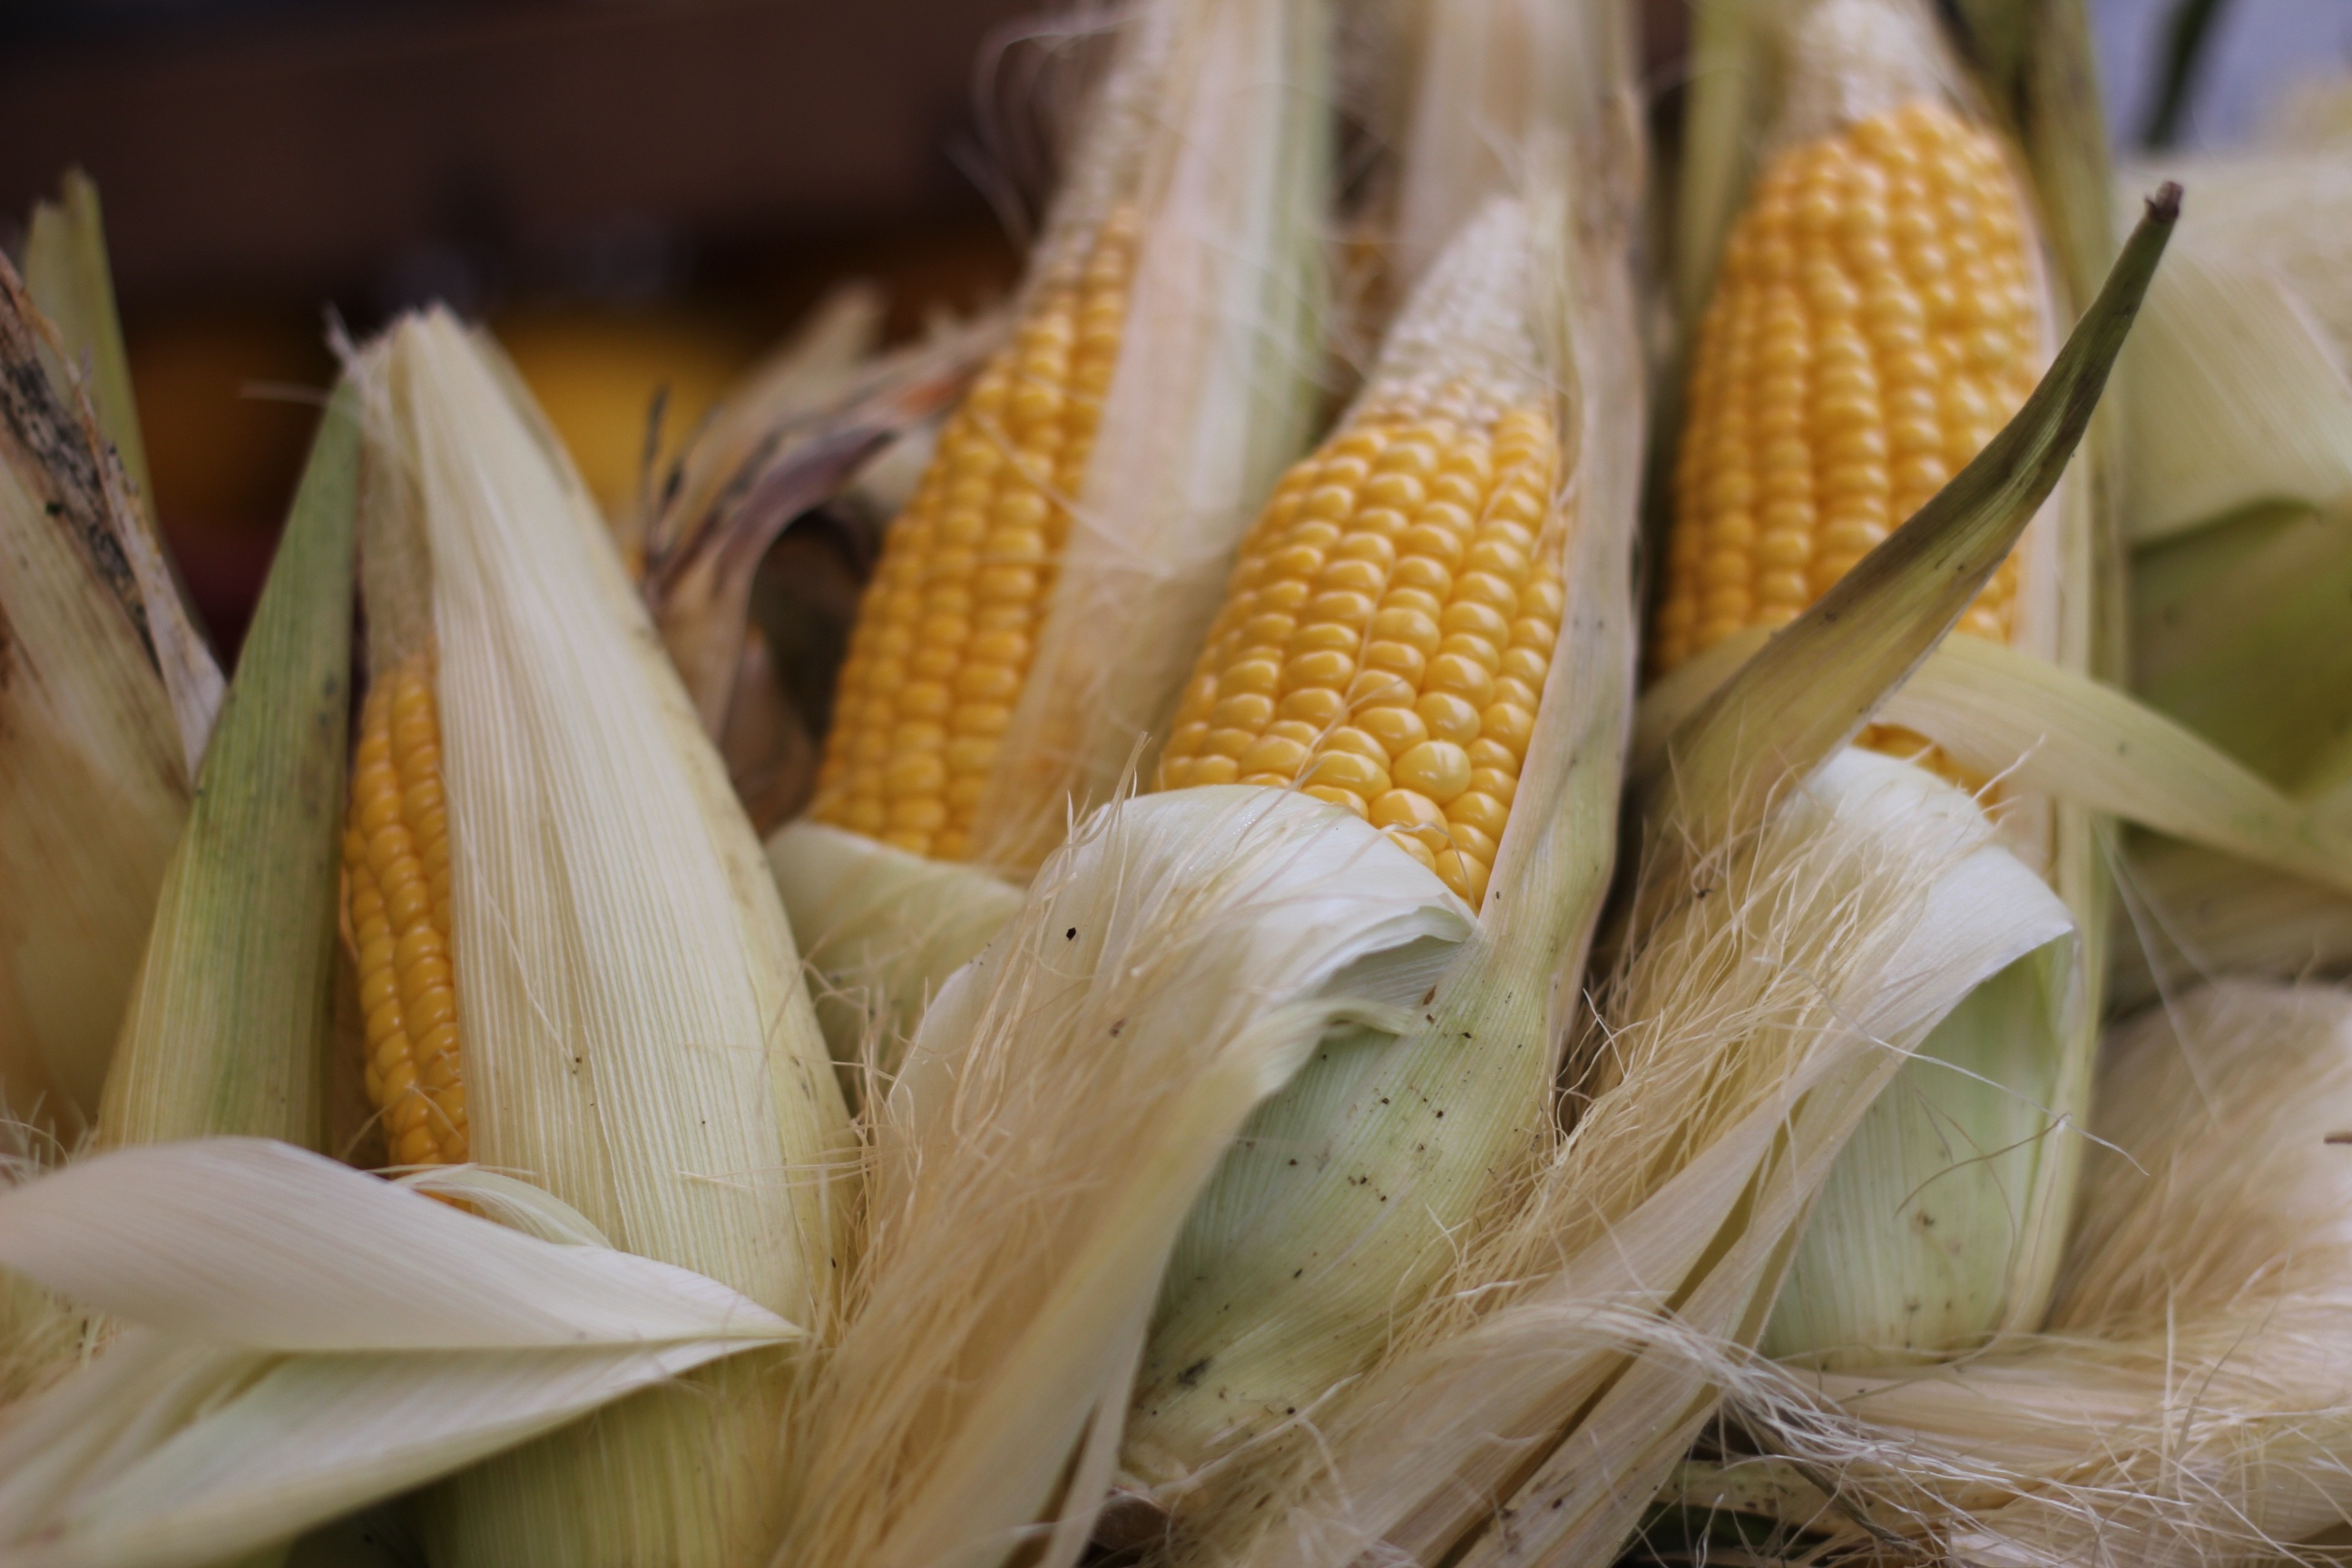
dish, food, produce, vegetable, corn, fresh, market, yellow, fish, cuisine, sweet corn, vegetarian food, maize, corn on the cob, grass family